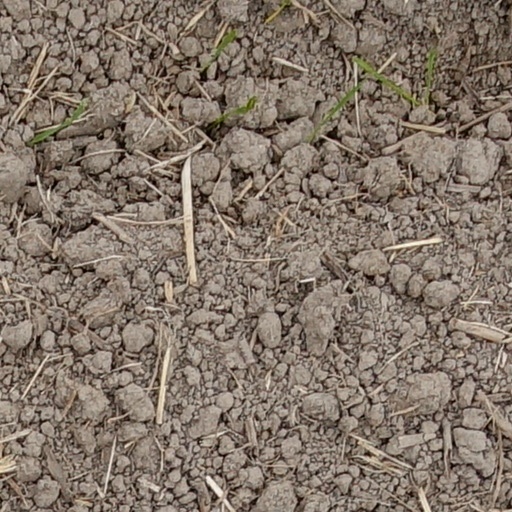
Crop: wheat